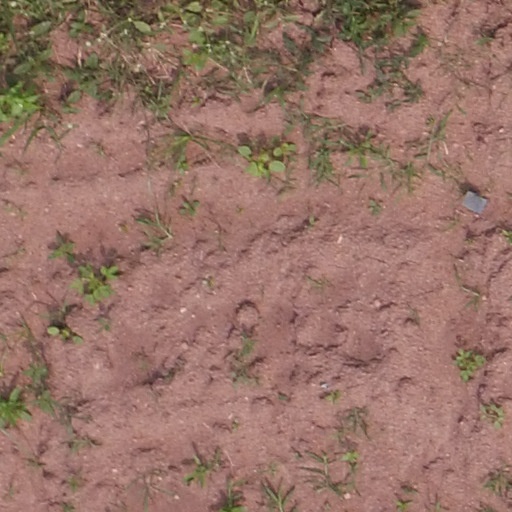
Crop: maize; corn